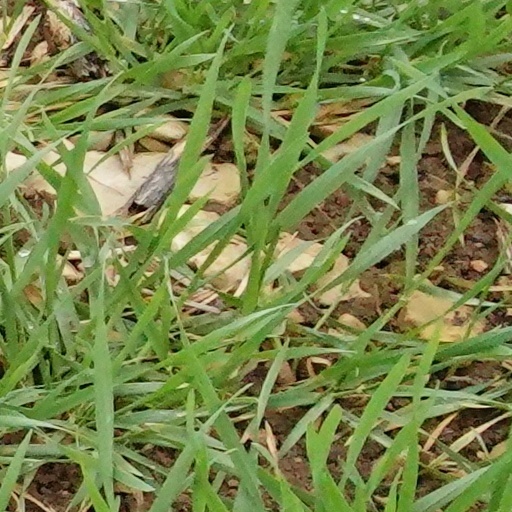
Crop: wheat